Rise up, Ukraine! (2002–2003)

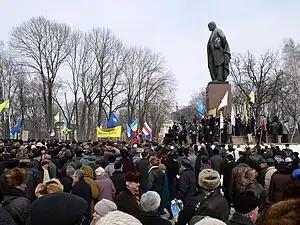
Protests at the Taras Shevchenko monument, 9 March 2003

"Rise up, Ukraine!" was a series of protests in Ukraine that occurred from September to October 2002, and then again from December 2002 to March 2003. Similarly to the unrelated Ukraine without Kuchma protests, "Rise up, Ukraine!" was aimed at the removal of Leonid Kuchma as president after revelations about the murder of Georgiy Gongadze and the sale of the Kolchuga passive sensor to Ba'athist Iraq were revealed in the Cassette Scandal. Other matters of concern were the conduct of media during the 2002 Ukrainian parliamentary election, the removal of Viktor Yushchenko as Prime Minister of Ukraine, and Russophilia within the government, among other issues.